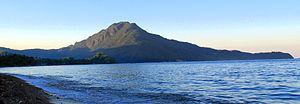
Tablas est la plus grande des îles de la province de Romblon dans les Philippines. Elle compte 144 000 habitants. L'île portait le nom d'Odiongan avant la colonisation espagnole.
San Agustin est une localité de la province de Romblon, aux Philippines. En 2015, elle compte 22 598 habitants.